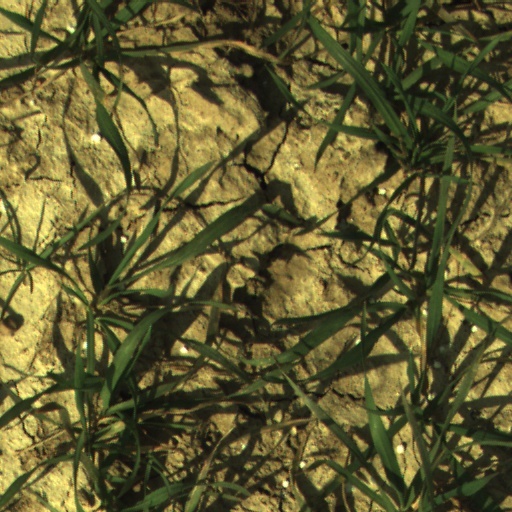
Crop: wheat